Kent, Ohio

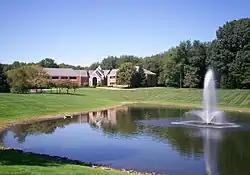
Corporate headquarters of the Davey Tree Expert Company, Kent's largest private employer

Kent's location along the Cuyahoga River and later the Pennsylvania and Ohio Canal and multiple railroad lines made it attractive initially for the establishment of small gristmills and factories. Progressively larger factories later developed due to increased power available from the river and eventually due to the ease and lower cost of transportation of goods to other markets. During the latter half of the 19th century and into the early 20th century, the city's largest employers were all industrially based, including the Atlantic and Great Western Railroad and its successors, which operated its main maintenance shops in the village; the Seneca Chain Company; and bus manufacturer Twin Coach among others. A fire at the Seneca Chain Company in 1909 led to the creation of the Kent Board of Trade—an early Chamber of Commerce—which was successful in getting Kent selected in 1910 as the site of what would become Kent State University.